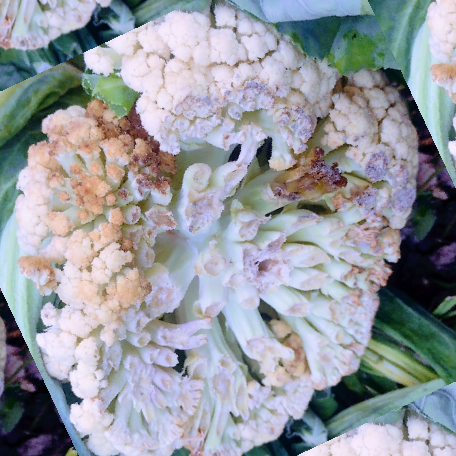
Label: Bacterial spot rot